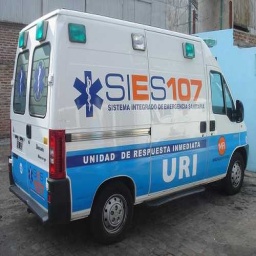
Label: ambulance